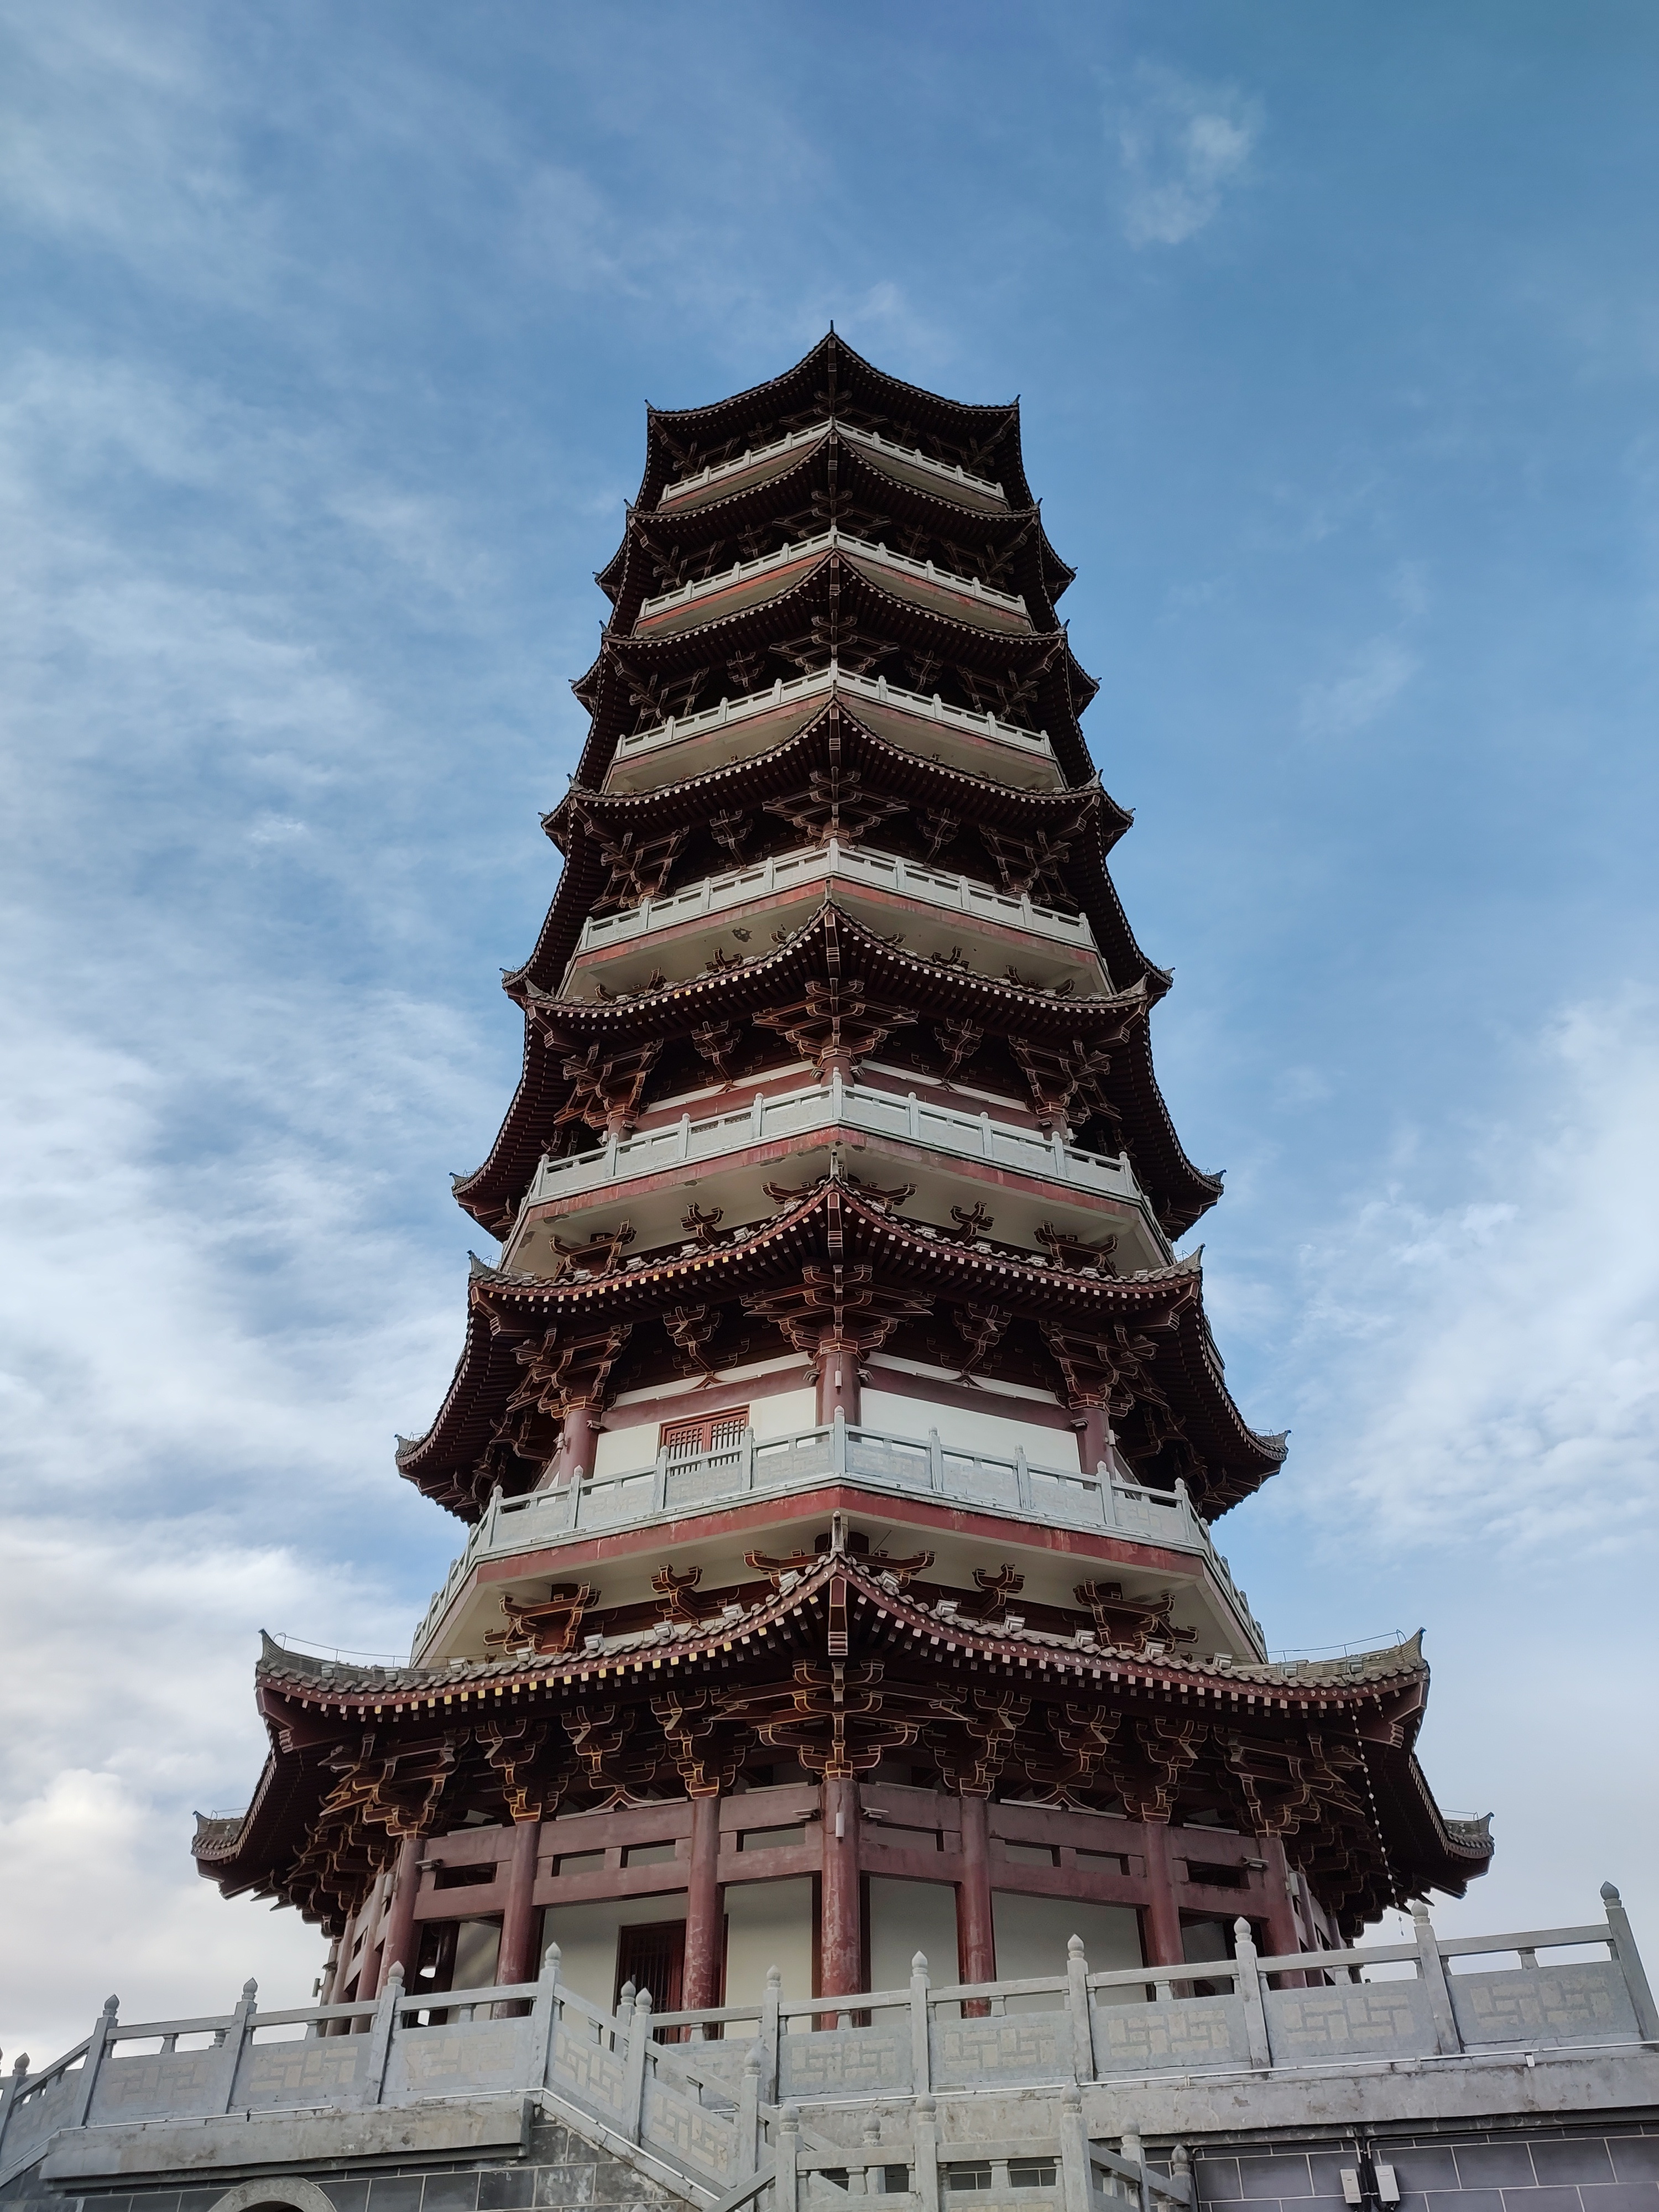
ancient, pagoda, china, cloud, sky, building, chinese architecture, temple, facade, art, symmetry, spire, japanese architecture, city, place of worship, finial, medieval architecture, composite material, monument, historic site, tower, engineering, national historic landmark, steeple, tradition